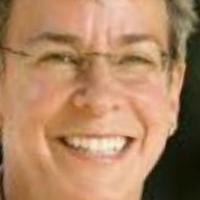
Age group: age 41-55